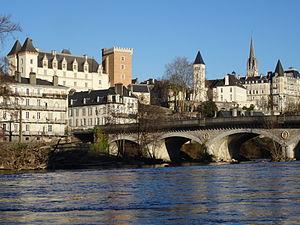
Vue sur Pau depuis le Gave